Polish Wedding

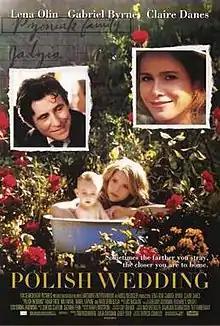
Film poster

Polish Wedding is a 1998 American comedy-drama film written and directed by Theresa Connelly. It was screened at the Sundance Film Festival on January 16, 1998 and Berlin International Film Festival on February 12. It was released in the U.S. on July 17.